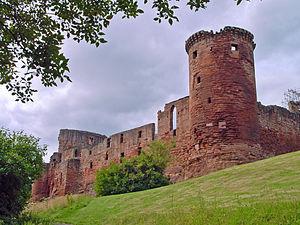
Les Puritains d'Écosse, plus rarement intitulé Le Vieillard des tombeaux ou les Presbytériens d'Écosse, est un roman historique de l'auteur écossais Walter Scott. Il compose avec Le Nain noir la première série des Contes de mon hôte. Les deux romans sont publiés ensemble en 1816 sous le pseudonyme de Jedediah Cleishbotham, et non sous la signature habituelle « l'auteur de Waverley ».